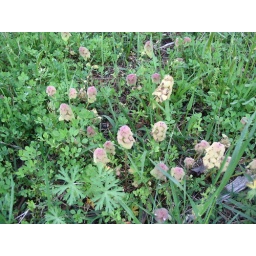
Unknown flowers in Whitakers, NC. It almost looks like a little tree, but I wouldn't expect flowers on a tree seedling.